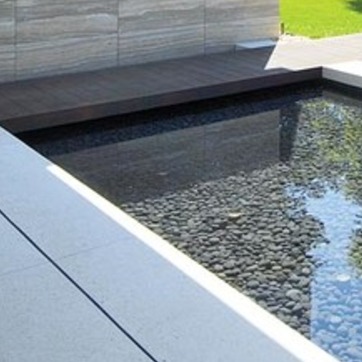
Material: water